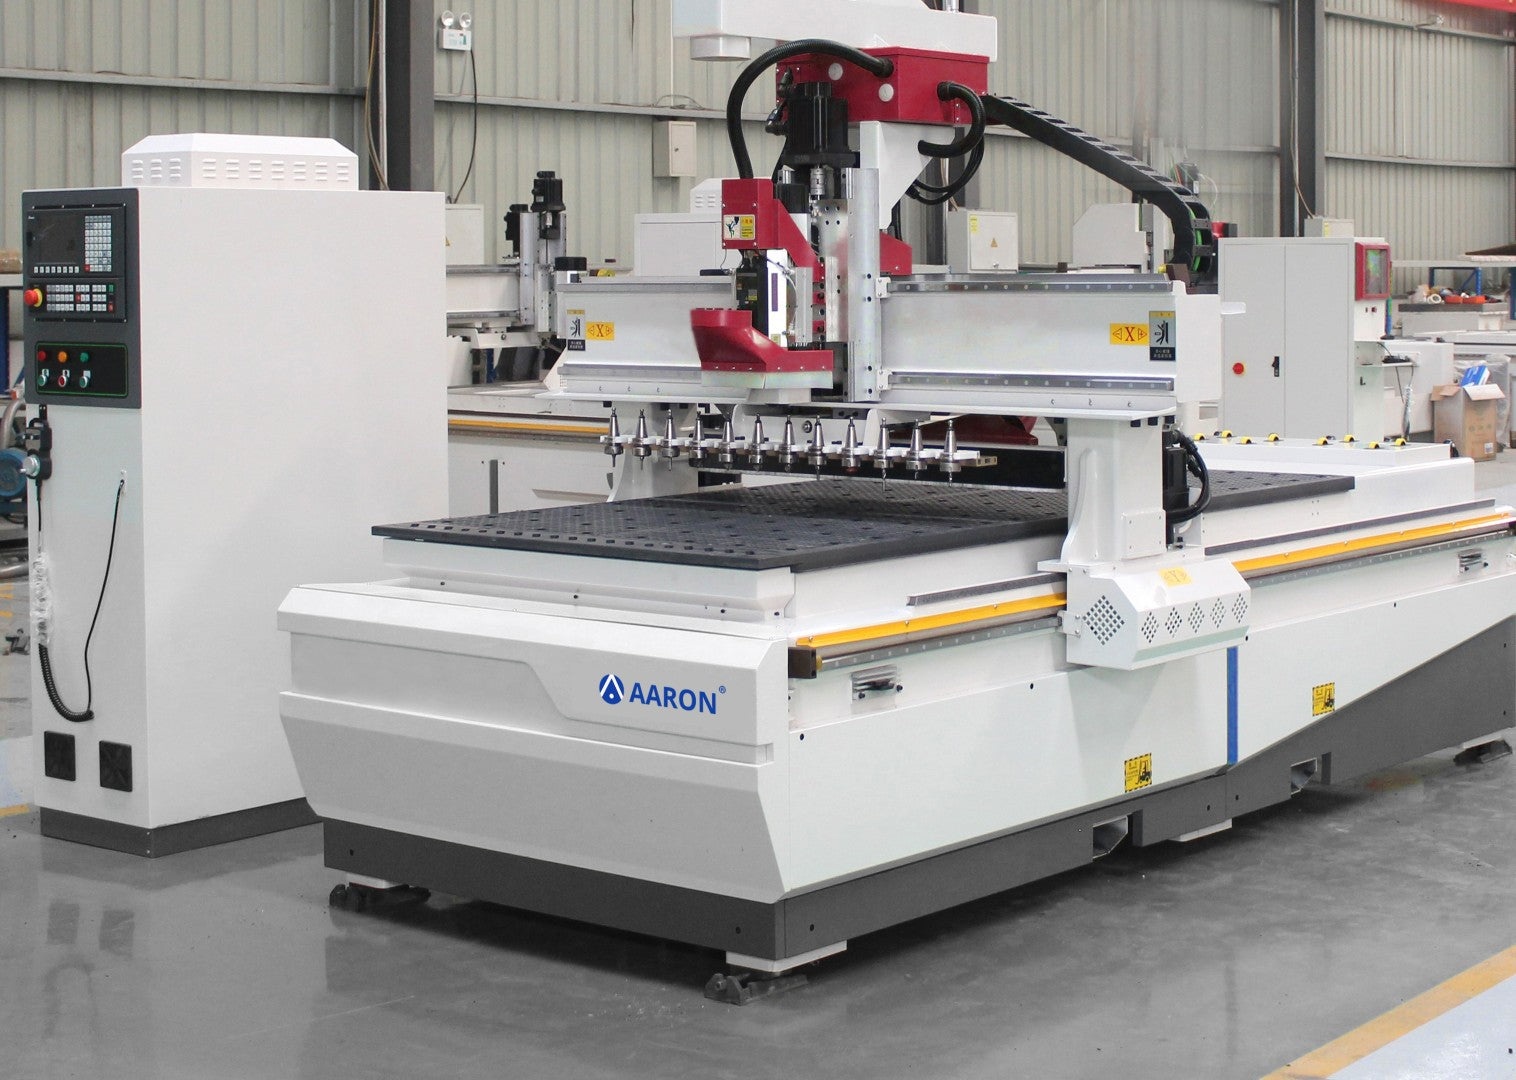
Aaron APEX 3600 x 1800 Upgraded Standalone CNC Nesting Machine
CNC machines have completely changed the cabinet-making, fitout and design industry over the last few decades. With increased precision, a potentially smaller footprint than sliding table saws, and reduced material wastage, CNC machines are a crucial piece of equipment for the modern factory. AARON® CNC Machines are specifically specced for the Australian market. As with all machines that we source and manufacture, our emphasis is on: Precision while being heavy-duty Affordability Quality components Ease of serviceability Equipped powerful spindles, precise guide rails, automatic tool changing and safety devices as standard, you can be rest assured that even our base models are built to last. To enhance your productivity further, consider our optional Loading Table and Unloading Conveyor (L/UL System), and Honeywell Industrial Labelling System. Contact us to find out more or place an order. Machines are configured to order based on your requirements. Available Working Sizes: 2800 mm x 1200 mm 3600 mm x 1200 mm 3600 mm x 1800 mm Other sizes by request Optional Upgrades: Loading and unloading system Honeywell labelling system Load entire stacks and simplify offloading workflows with the loading lift device and unloading conveyor belt systems. Our labelling system incorporates the Honeywell PX240S Industrial Label Printer, ensuring durability, high-quality printing and stable operation. Our APEX CNC Range has upgraded internal components compared to the CORE CNC Range and has the following features as standard: 12-Tool Linear Automatic Tool-Changer (ATC) attached to gantry for faster tool changes HSD/Hiteco 11 kW, 24,000 rpm air-cooled spindle Becker vacuum pumps Multi-zone vacuum table Up to 30 m/min feed speed Up to 65 m/min idle speed High performance inverter, anti-strong interference, energy saving and environmental protection Thousandth grade high precision tool setting device, stable cutting and continuous improvement World-renowned SYNTEC high-performance controller system
Brand: Aaron
Category: Hardware > Tools > Milling Machines > Vertical Milling Machines